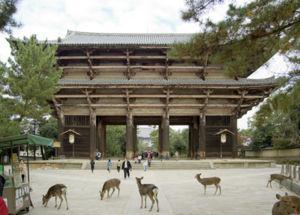
Daibutsuyō est un style architectural religieux japonais apparu à la fin du XIIᵉ siècle ou au début du XIIIᵉ siècle. Avec le wayō et le zenshūyō, c'est l'un des trois styles les plus importants développés par le bouddhisme japonais sur la base des modèles chinois.
Les Niō ou Kongō-rikishi du Tōdai-ji sont un ensemble de deux statues monumentales en bois censées protéger la porte principale du temple. D’une hauteur de plus de huit mètres, ils ont été réalisés par l’école de sculpture Kei en 1203 à l’époque de Kamakura au Japon. L’ensemble, traditionnellement attribué à quatre grands sculpteurs de l’époque – Unkei, Kaikei, Tankei et Jōkaku –, est inscrit au registre des trésors nationaux.